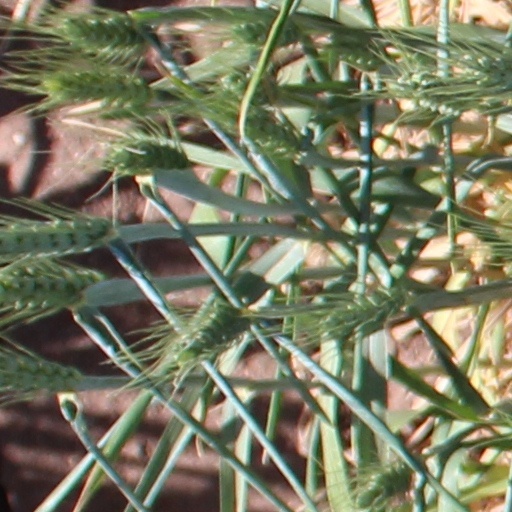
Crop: wheat